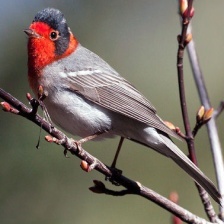
Species: RED FACED WARBLER
Scientific name: CARDELLINA RUBRIFRONS